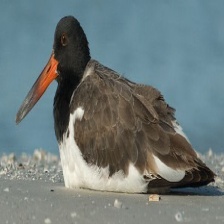
Species: OYSTER CATCHER
Scientific name: HAEMATOPUS
ImageNet parent category: oystercatcher